Silver World Award

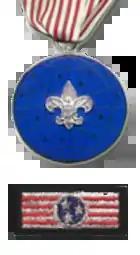
Silver World medal and square knot

The Silver World Award is a distinguished service award of Scouting America. It is presented for noteworthy and extraordinary service to youth on an international basis. Recipients must be a citizen of a country with a member of the World Organization of the Scout Movement. Registered members of Scouting America are not eligible for this award.